Chaucer Elliott

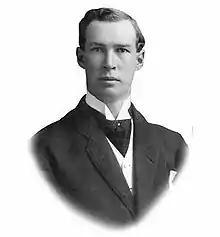
Chaucer Elliott

Edwin Smith "Chaucer" Elliott (August 20, 1878March 13, 1913) was a Canadian sportsman and a Hall of Fame referee and linesman. He was the grandfather of Bob Elliott, one of Canada's most respected sports writers.